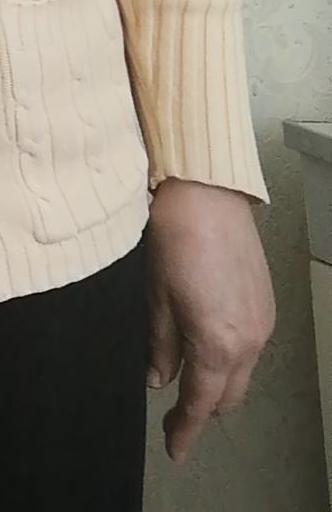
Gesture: no_gesture